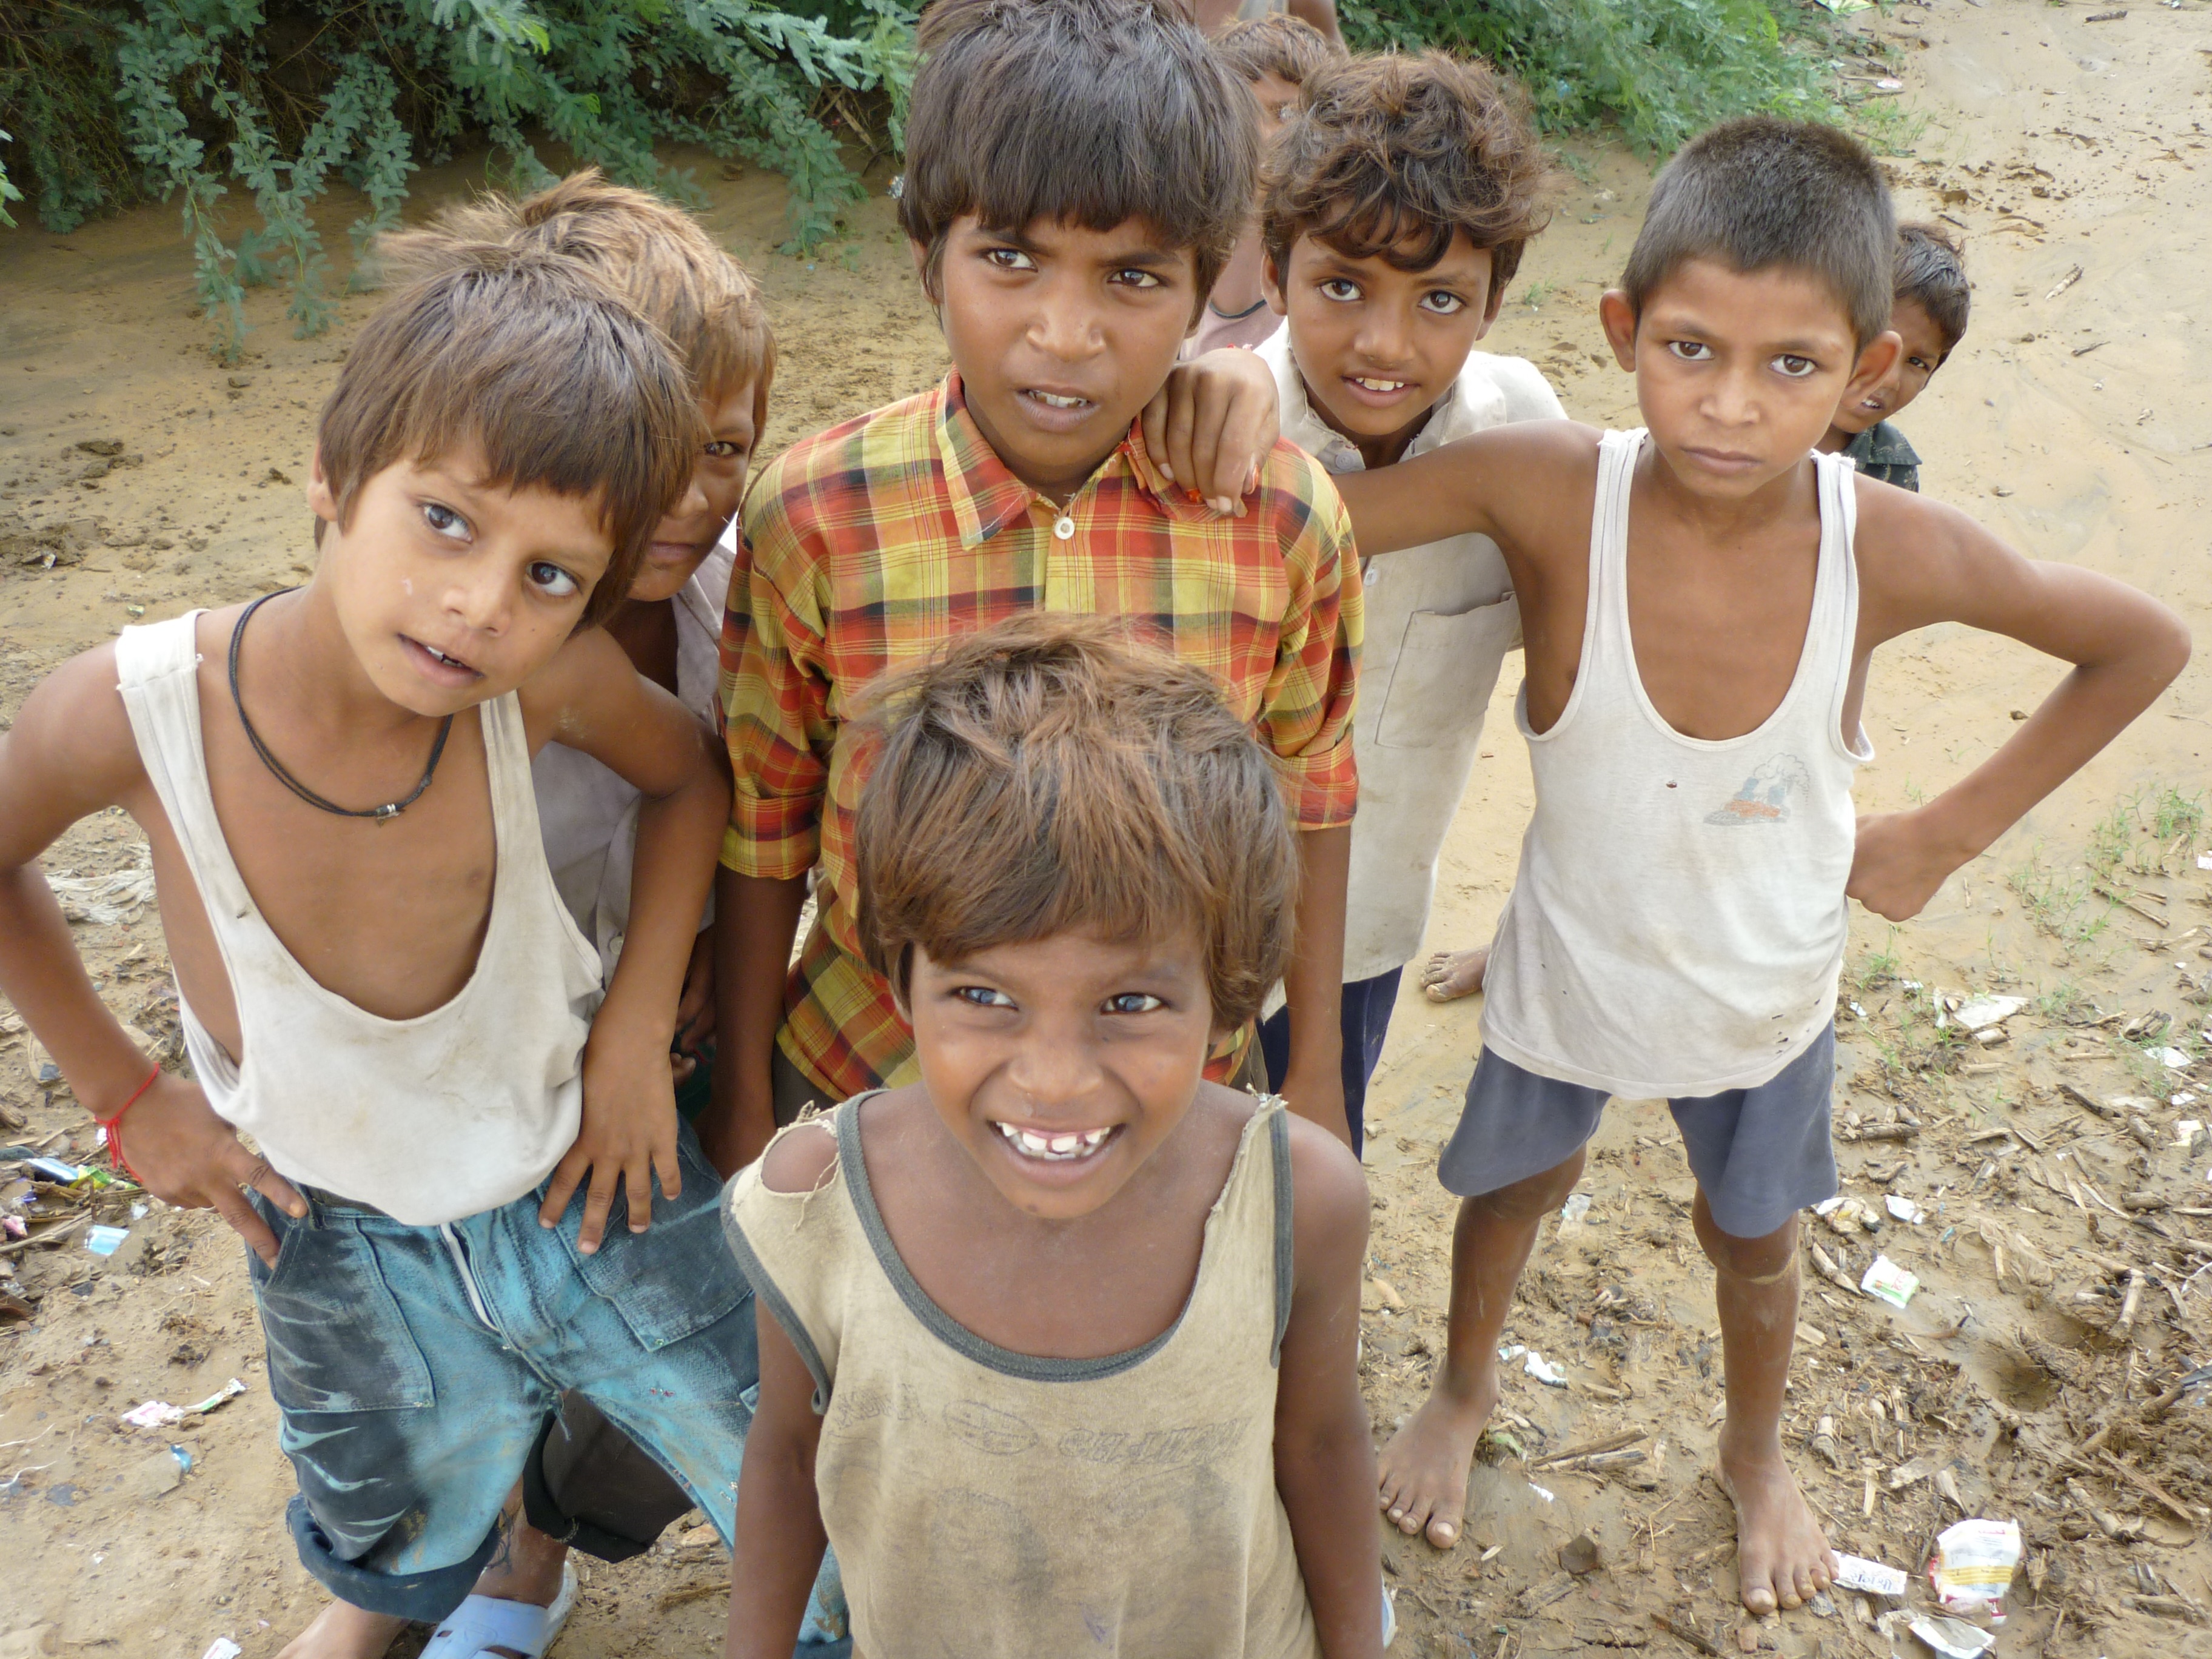
person, people, play, vacation, child, family, toddler, family reunion